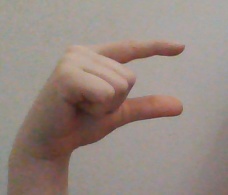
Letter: dal